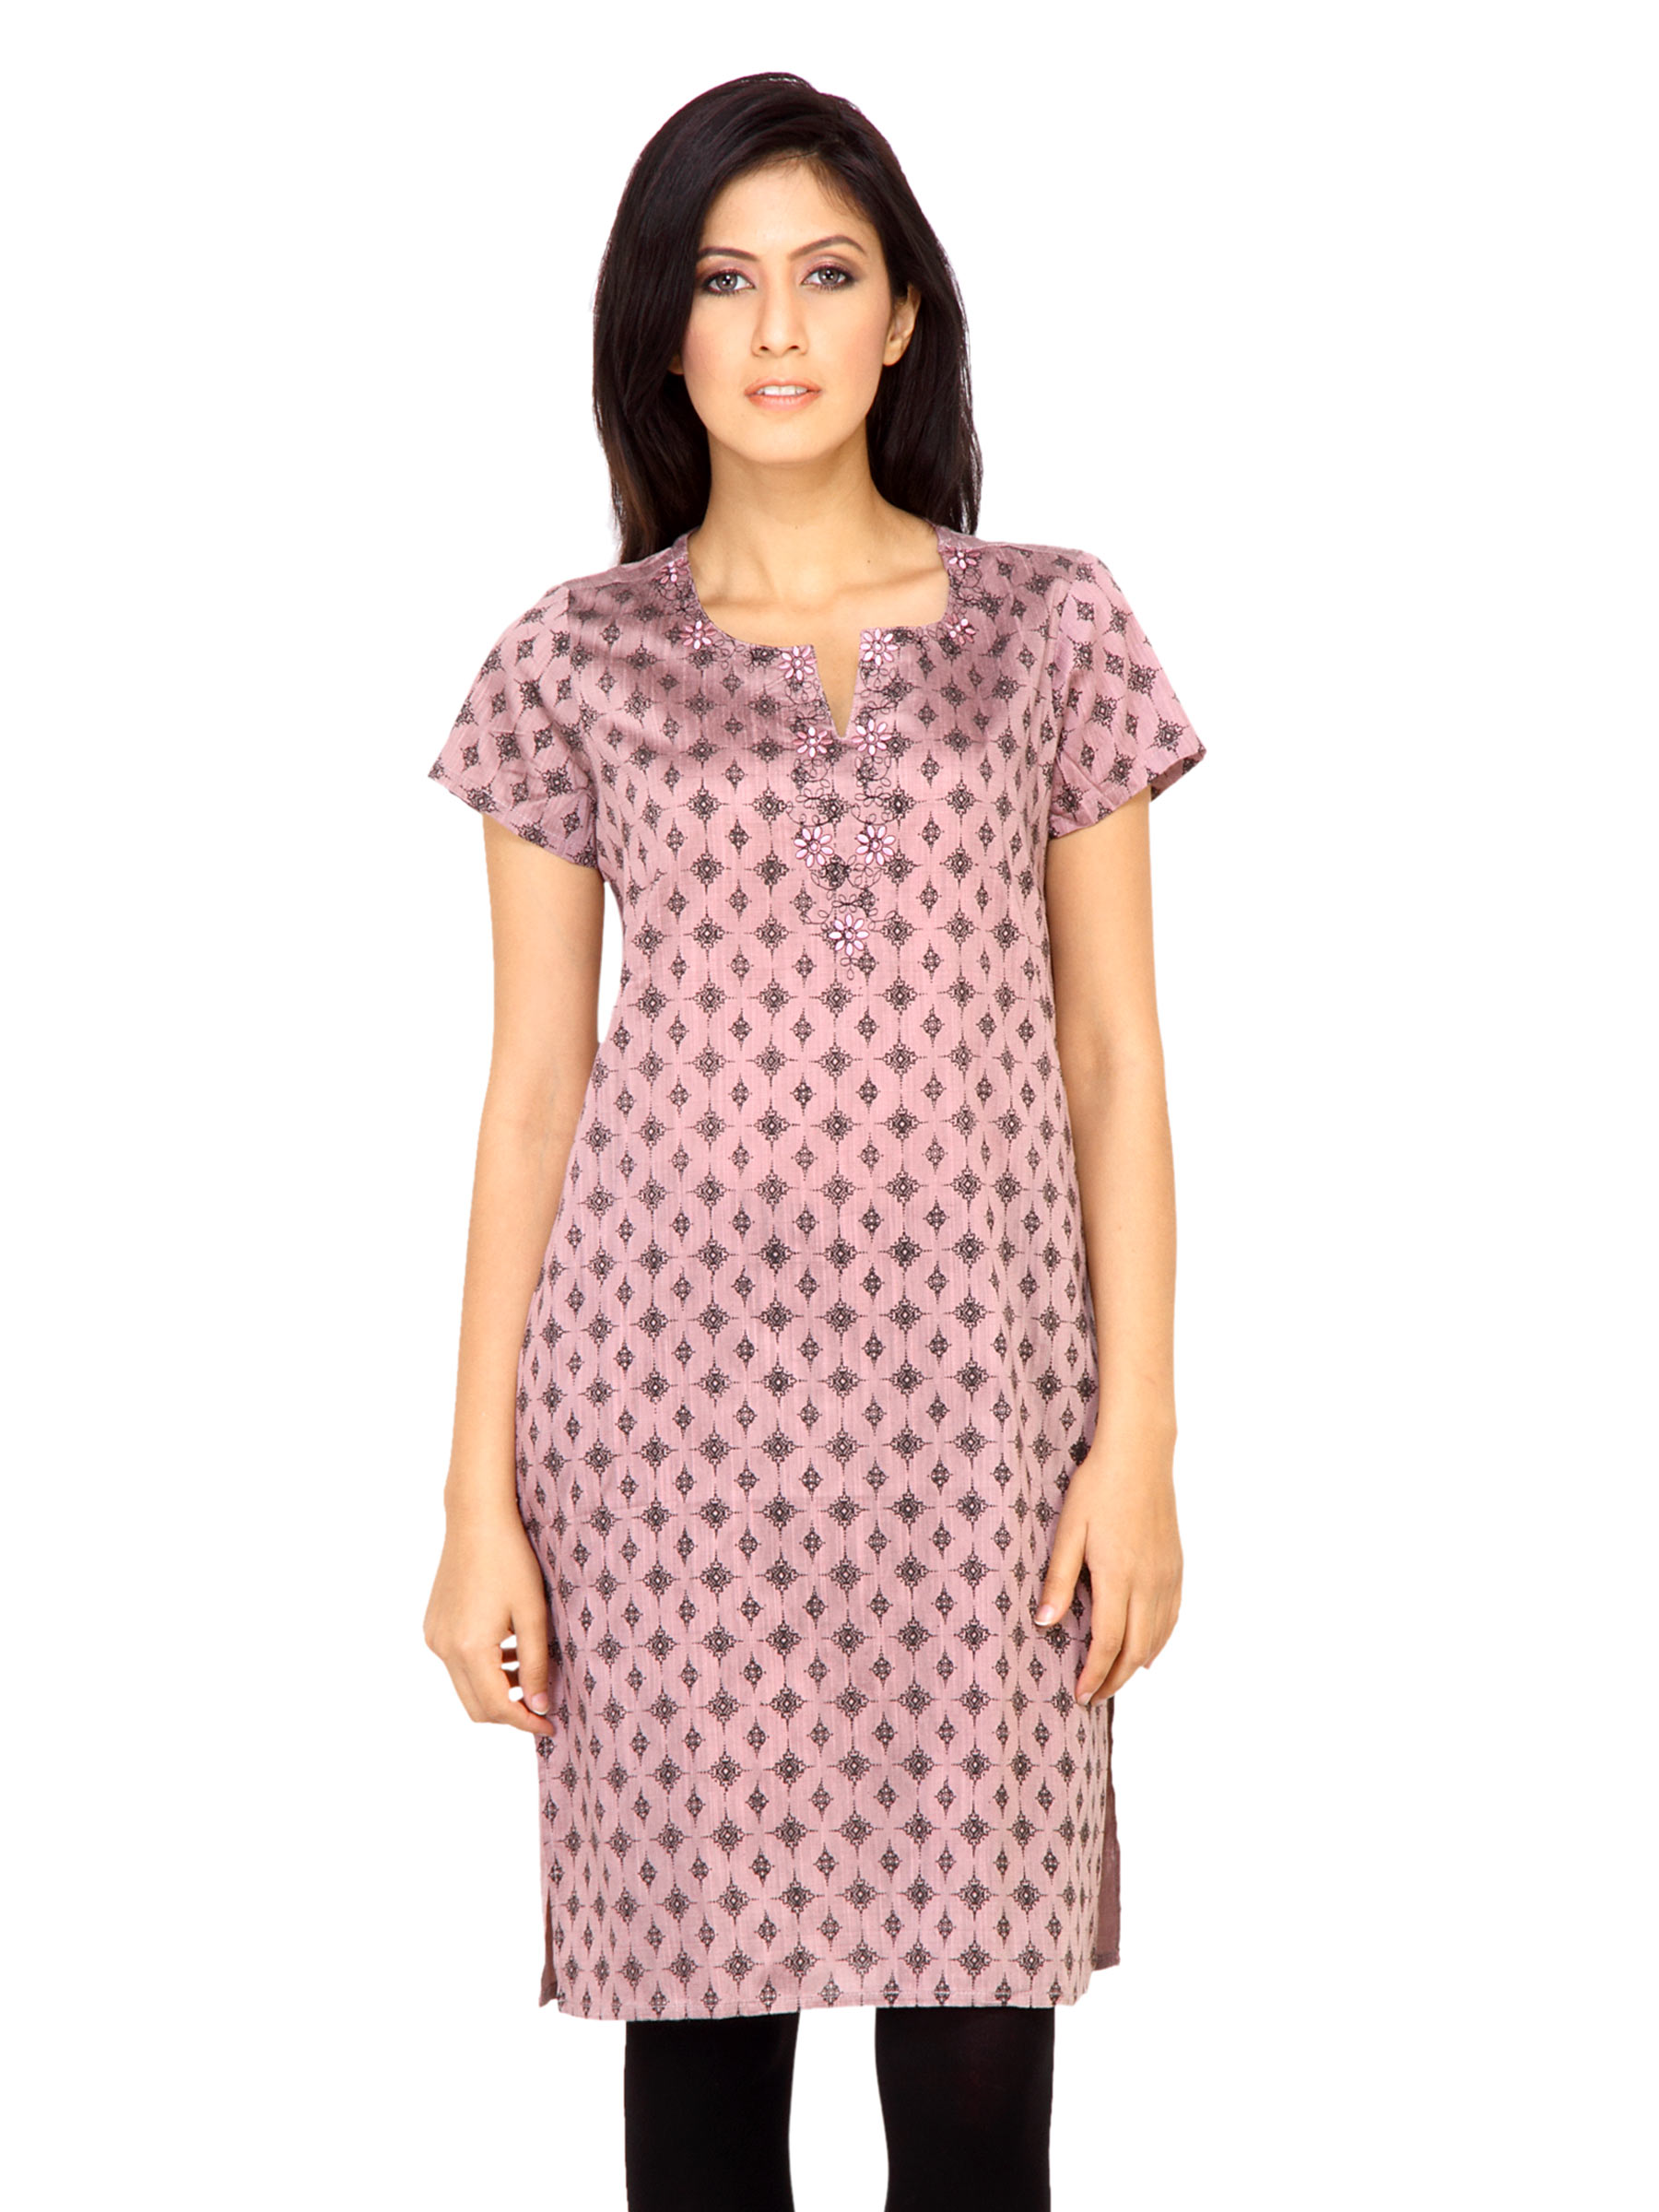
Vishudh Women Embroidary Pink Kurtas
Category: Apparel / Topwear / Kurtas
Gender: Women
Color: Pink
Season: Fall 2011
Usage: Ethnic